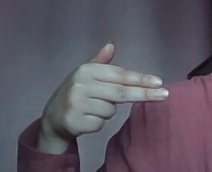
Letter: ghain